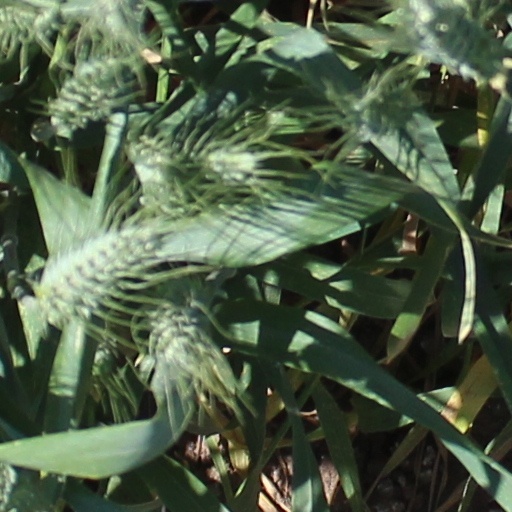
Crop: wheat